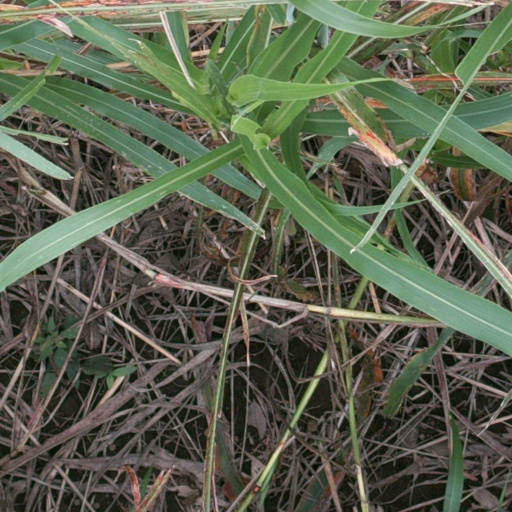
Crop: sorghum